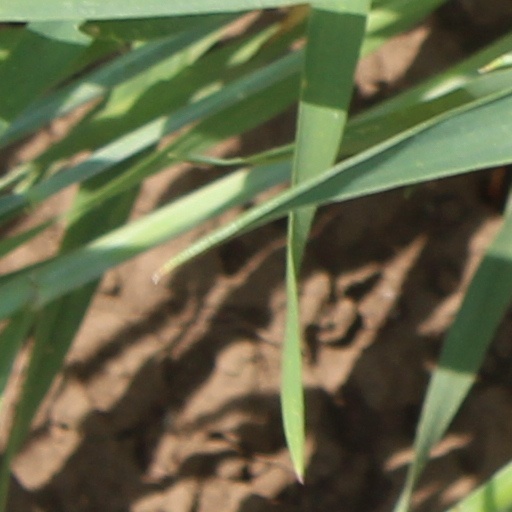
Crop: wheat